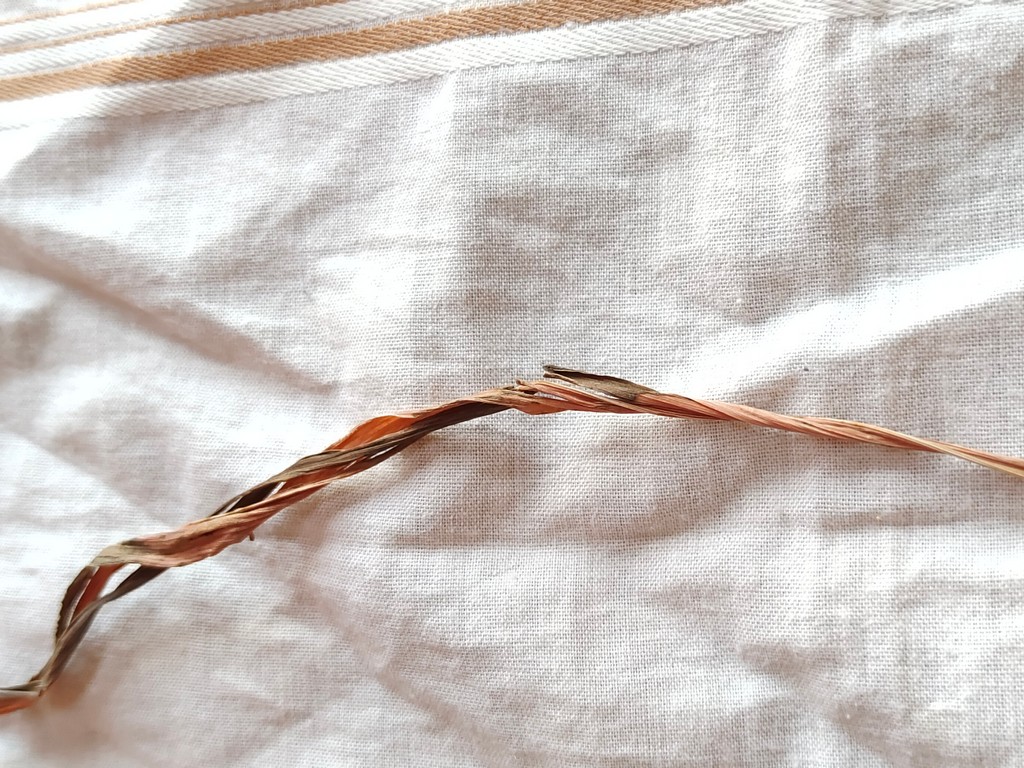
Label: Dried